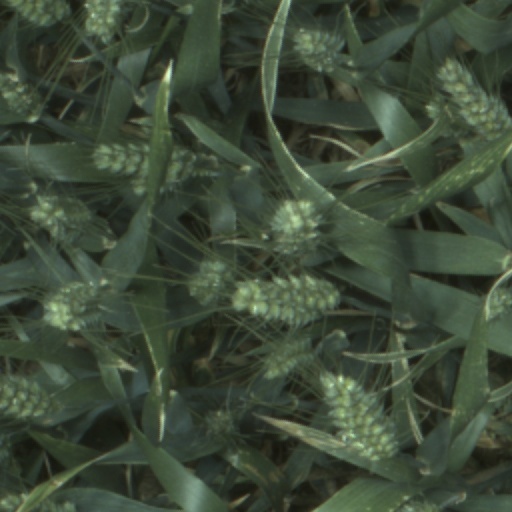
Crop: wheat